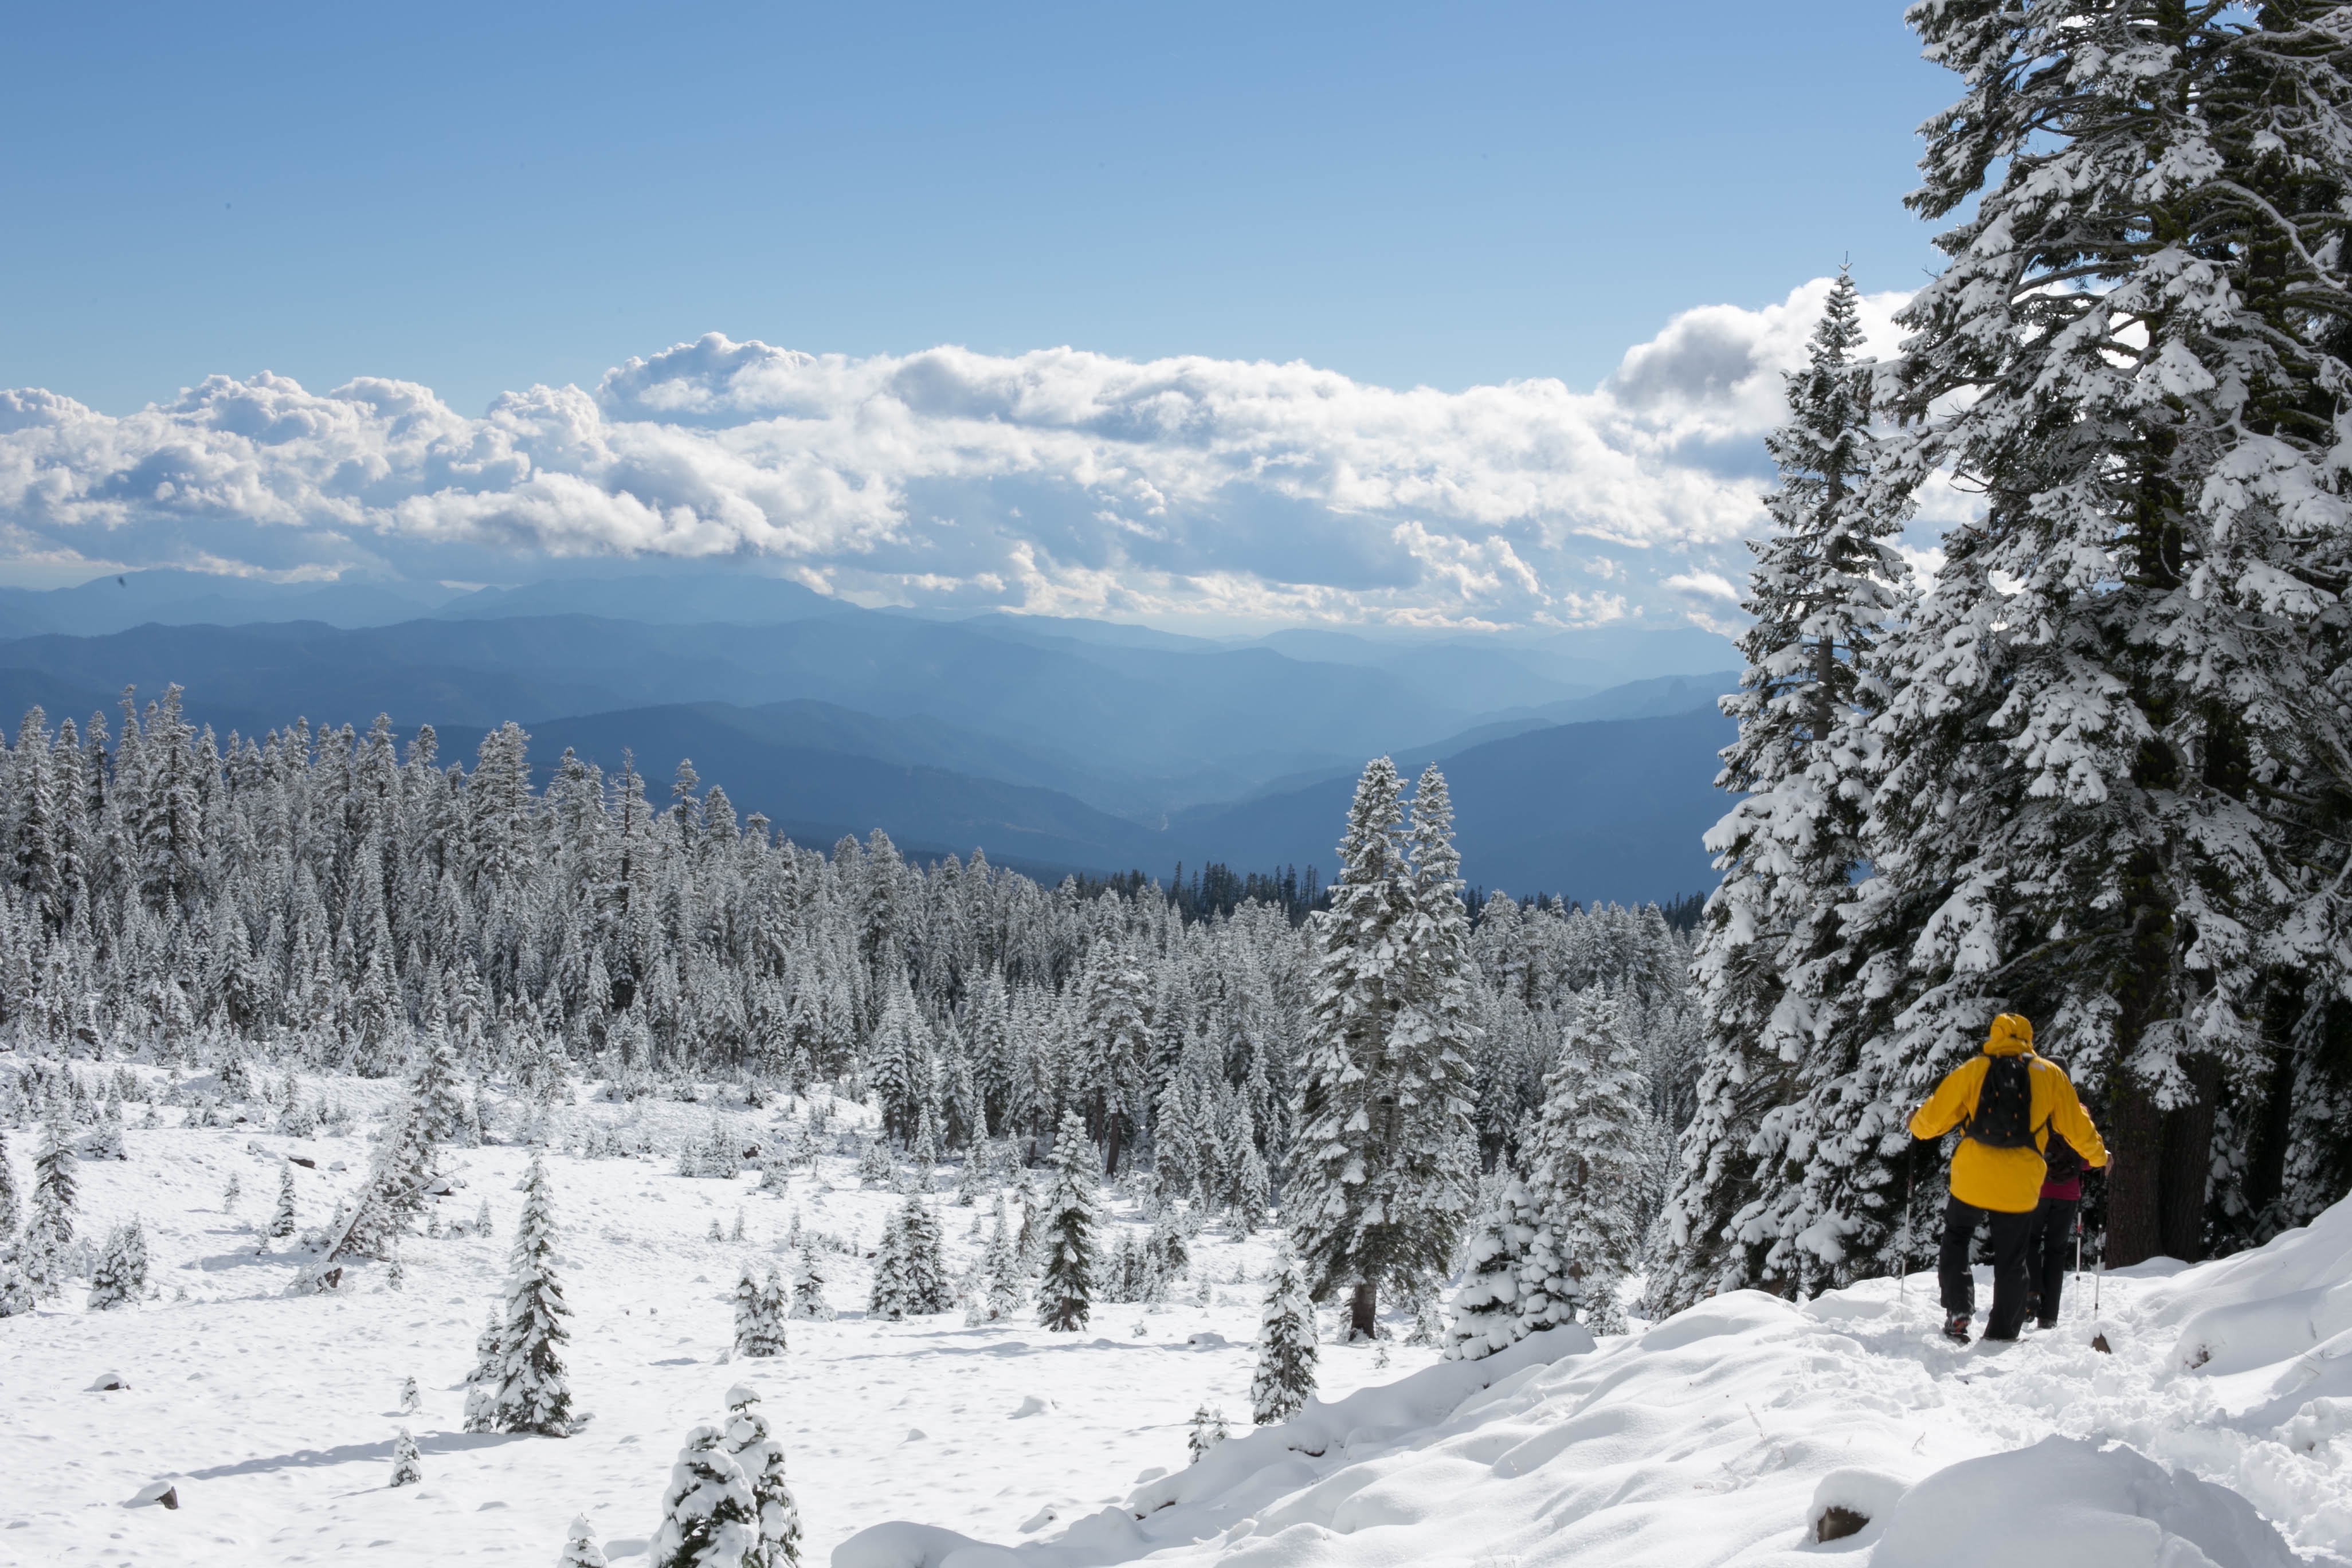
mountain, snow, cold, winter, hiking, mountain range, weather, snowshoe, freeze, frozen, season, ridge, summit, winter sport, sports, alps, footwear, piste, ski touring, ski mountaineering, mountainous landforms, geological phenomenon